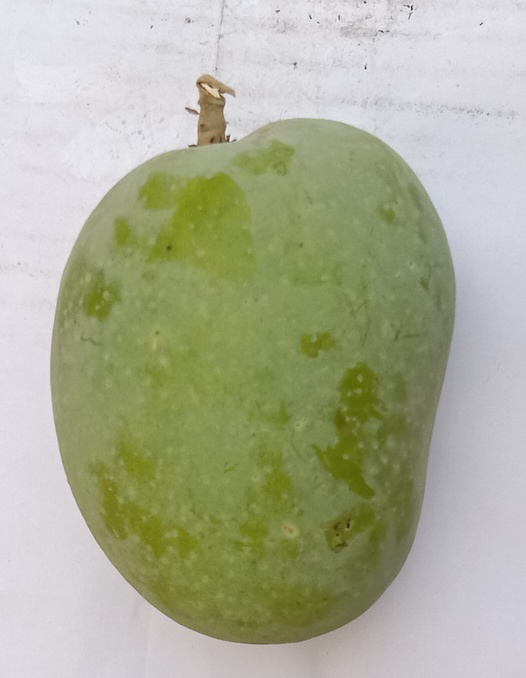
Mango variety: Anwar Ratool